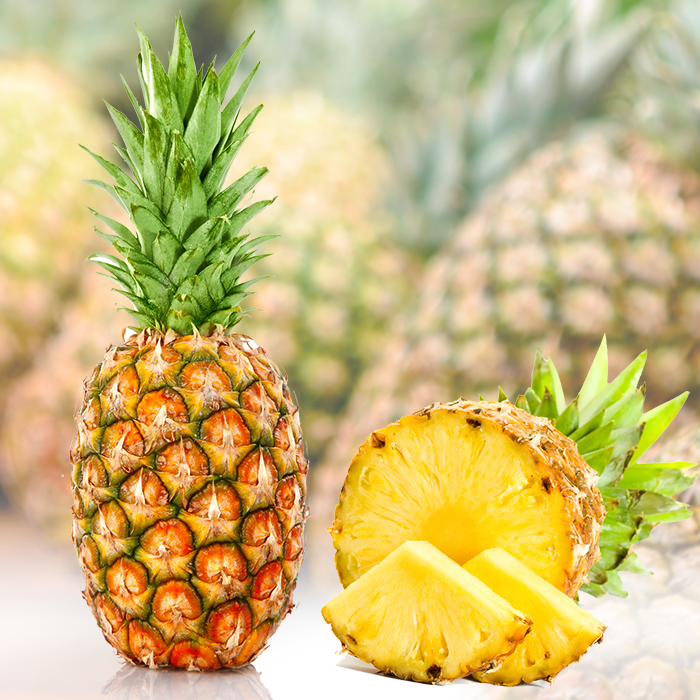
Label: Pineapple